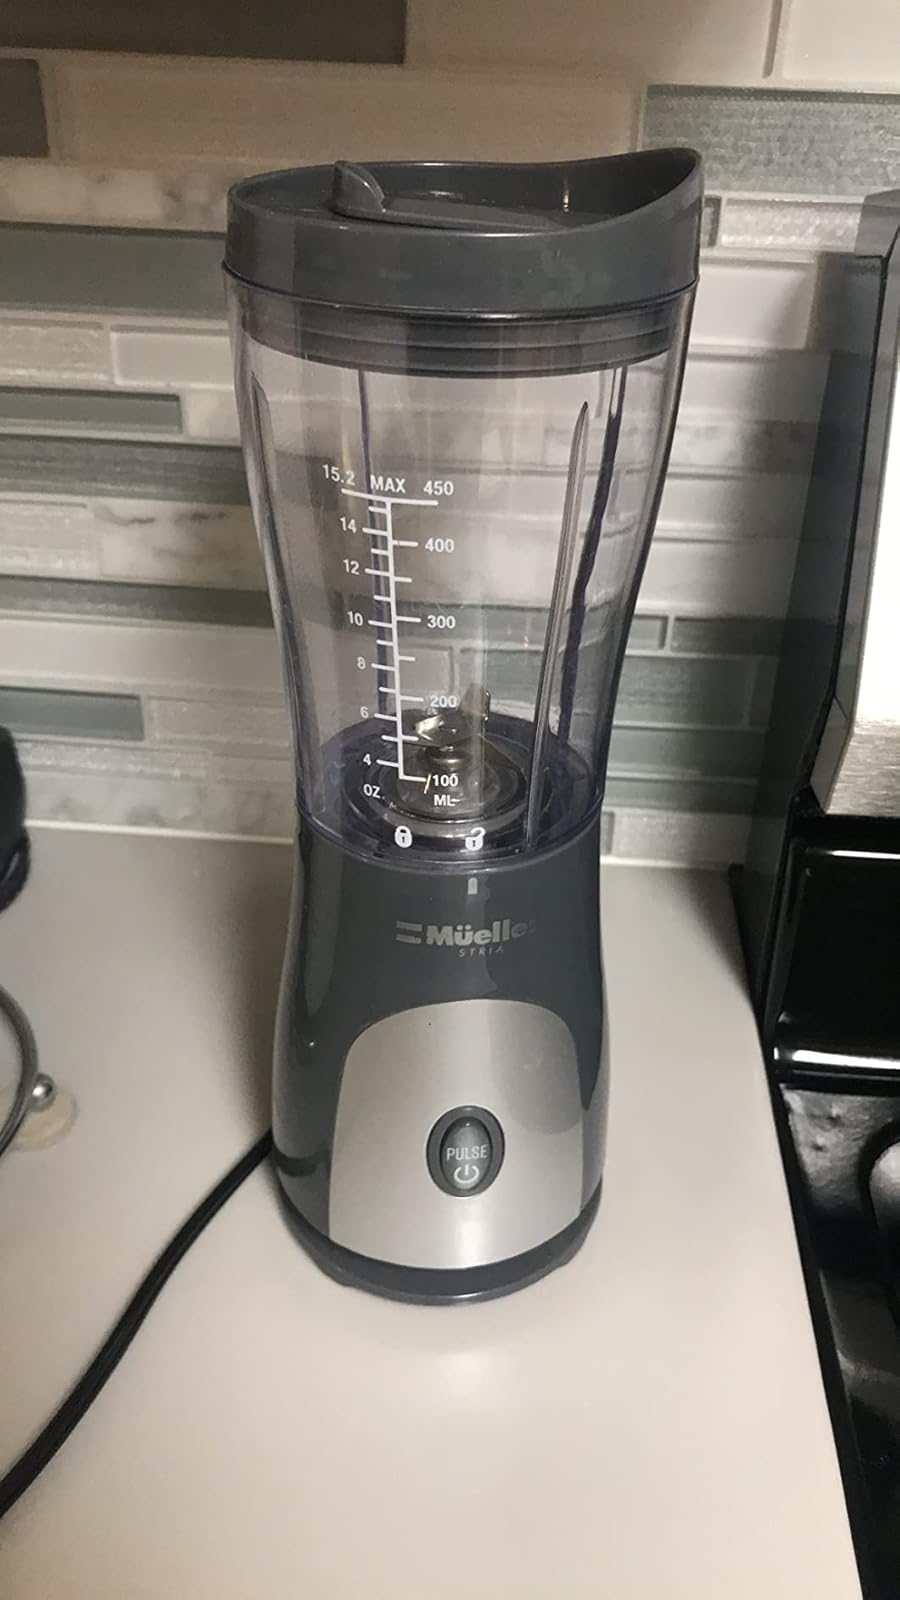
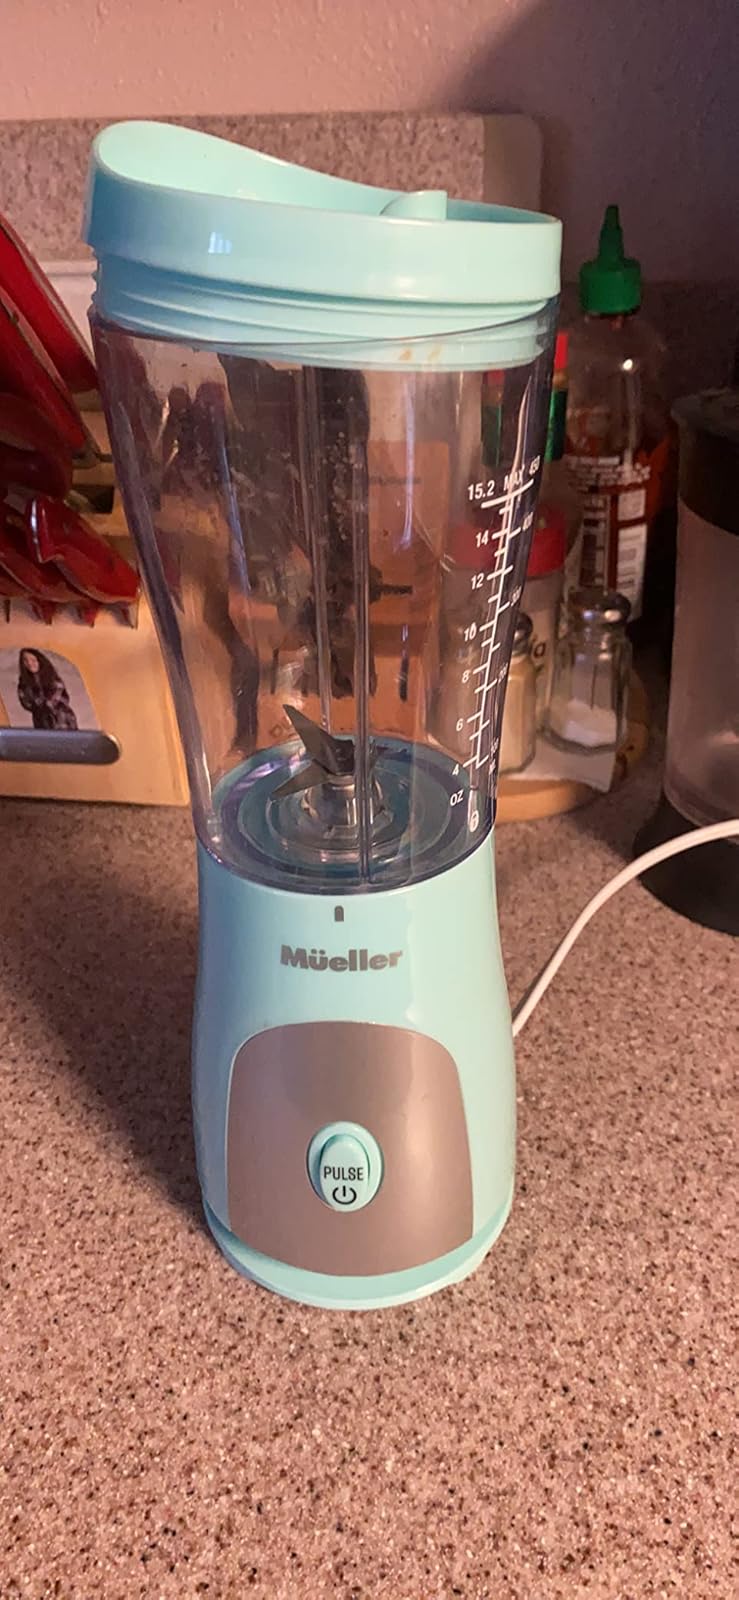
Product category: items_blender
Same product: no